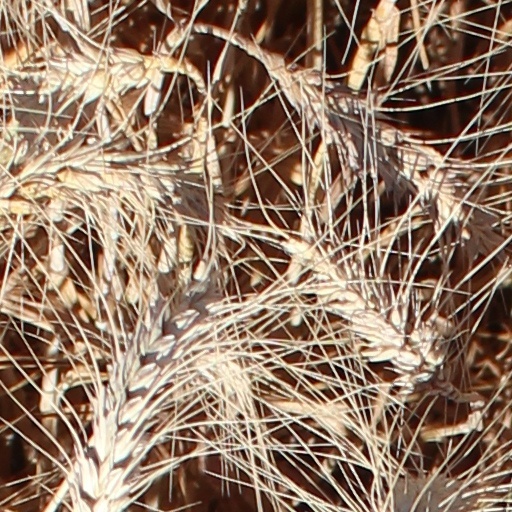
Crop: wheat